Jersey Airways

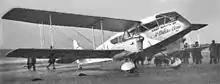
de Havilland DH.84 Dragon 2 (G-ACMJ) "St Aubin's Bay" of Jersey Airways, at West Park beach, St Aubin's Bay, 1933

Jersey Airways Limited was formed by Walter Thurgood on 9 December 1933. The first commercial service took place on 18 December; a passenger service from Jersey to Portsmouth. In the absence of a proper airport, the aircraft used St. Aubin's beach at West Park, St. Helier, and the airline had its maintenance base at Portsmouth Airport, (moving to Southampton Airport in 1935).